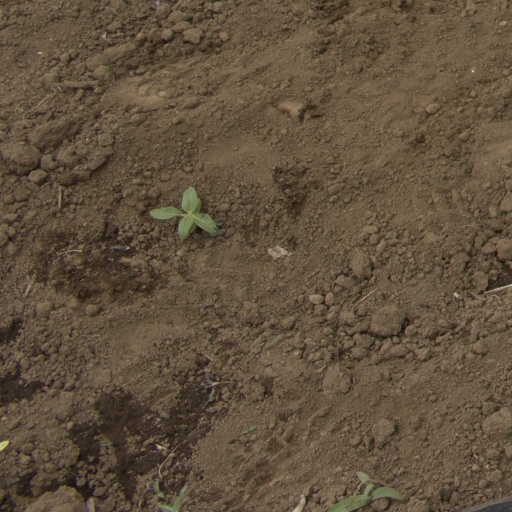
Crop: Jerusalem artichoke